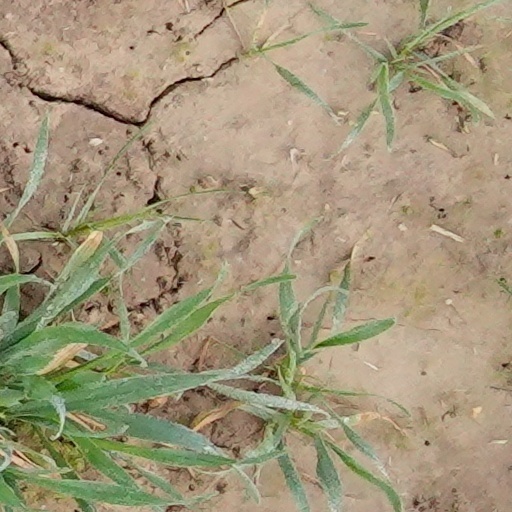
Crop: wheat